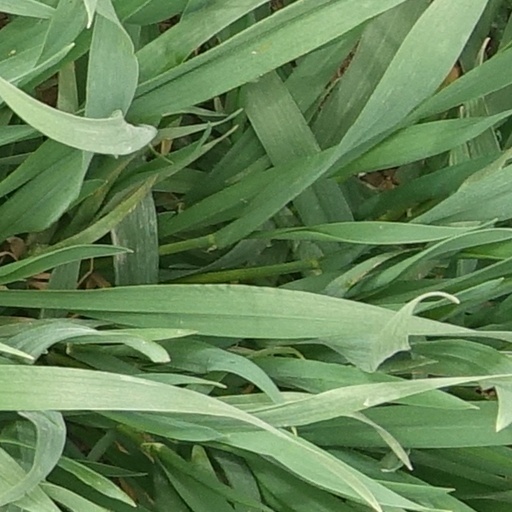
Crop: wheat